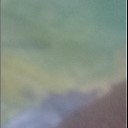
Label: Leaf_rust